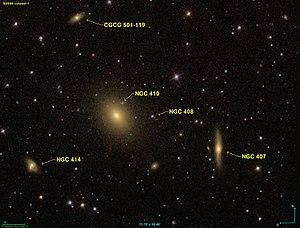
Image créée à l'aide du logiciel Aladin Sky Atlas du Centre de Données astronomiques de Strasbourg et des données de SDSS (Sloan Digital Sky Survey).
NGC 408 est un étoile située dans la constellation des Poissons.